Third at Heart

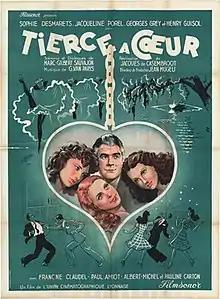

Third at Heart (French: Tierce à coeur) is a 1947 French comedy film directed by Jacques de Casembroot and starring Georges Grey, Sophie Desmarets and Henri Guisol.